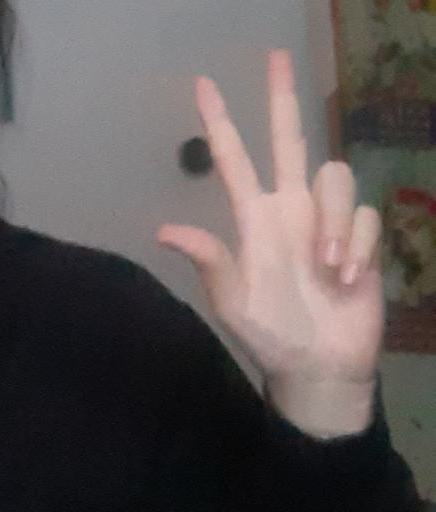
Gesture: three2